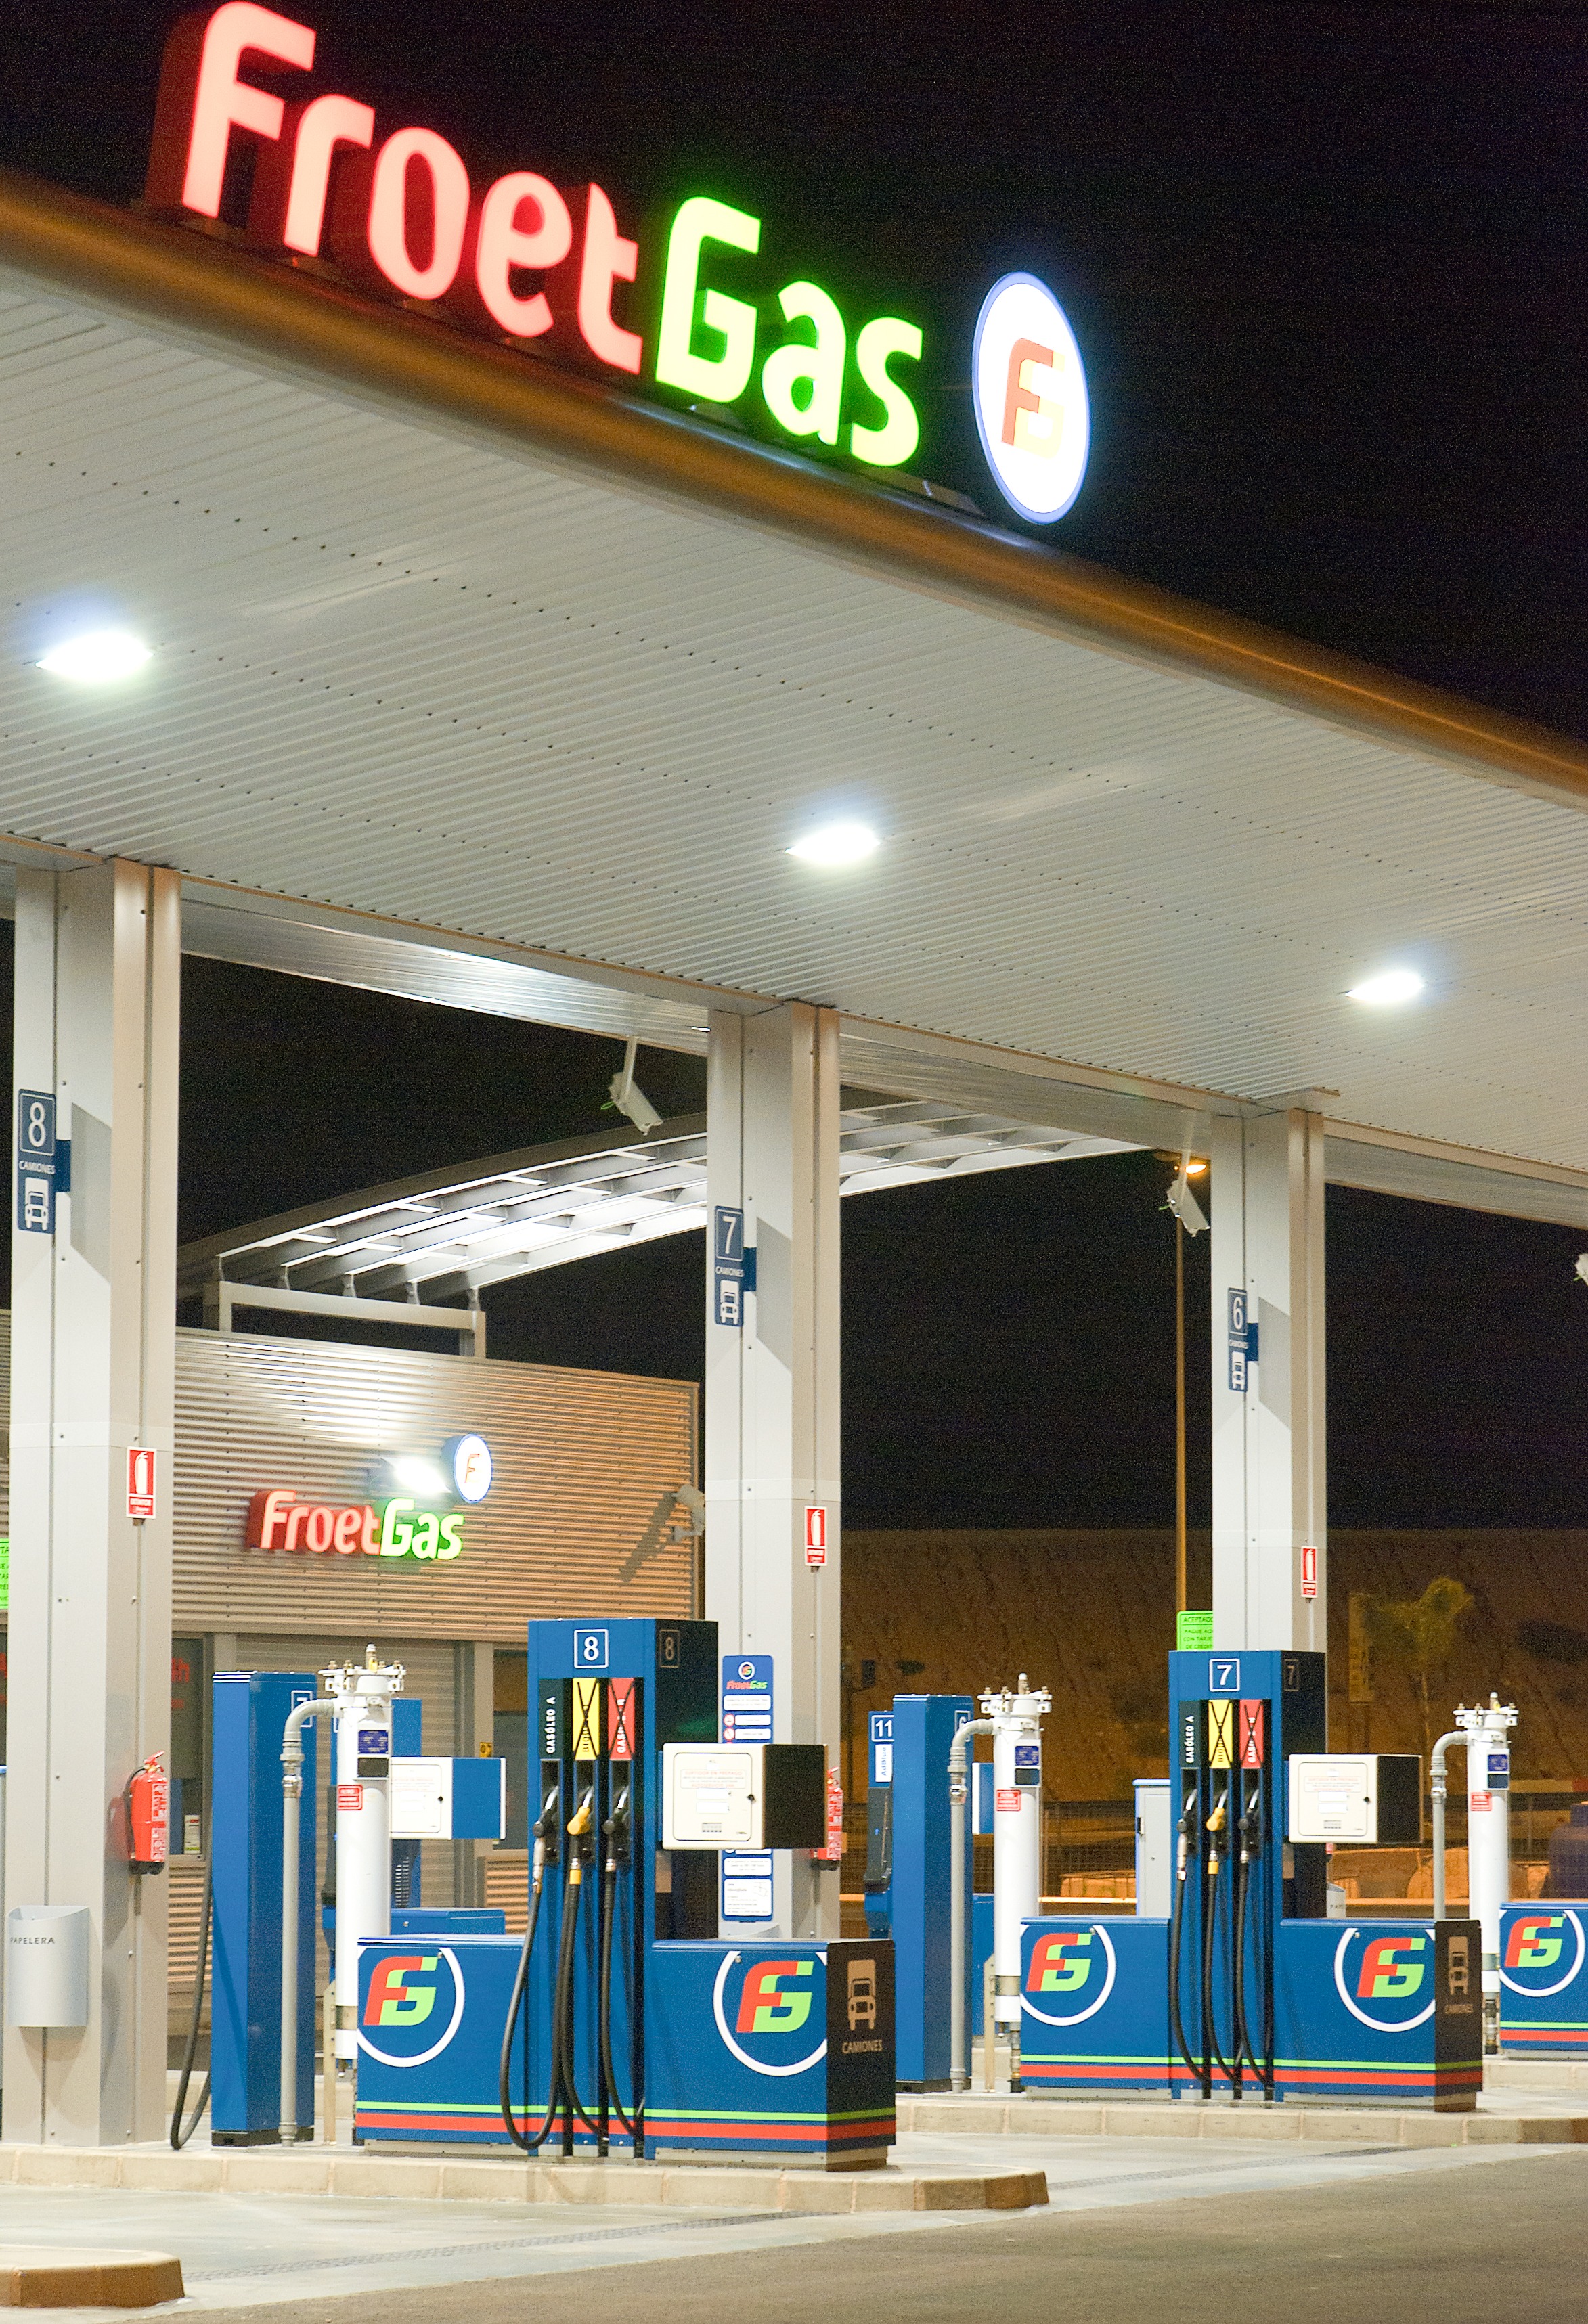
building, professional, signage, petrol station, interior design, gasoline, retail, discount, filling station, outlet store, froet gas